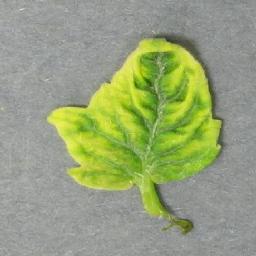
Label: Tomato___Tomato_Yellow_Leaf_Curl_Virus